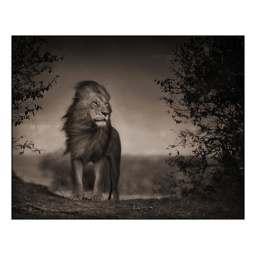
A father gazing over the fields, of sweet green grass smell soring though the winds.